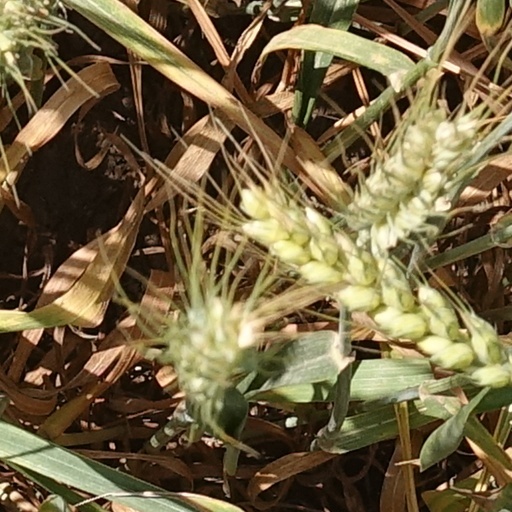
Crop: wheat